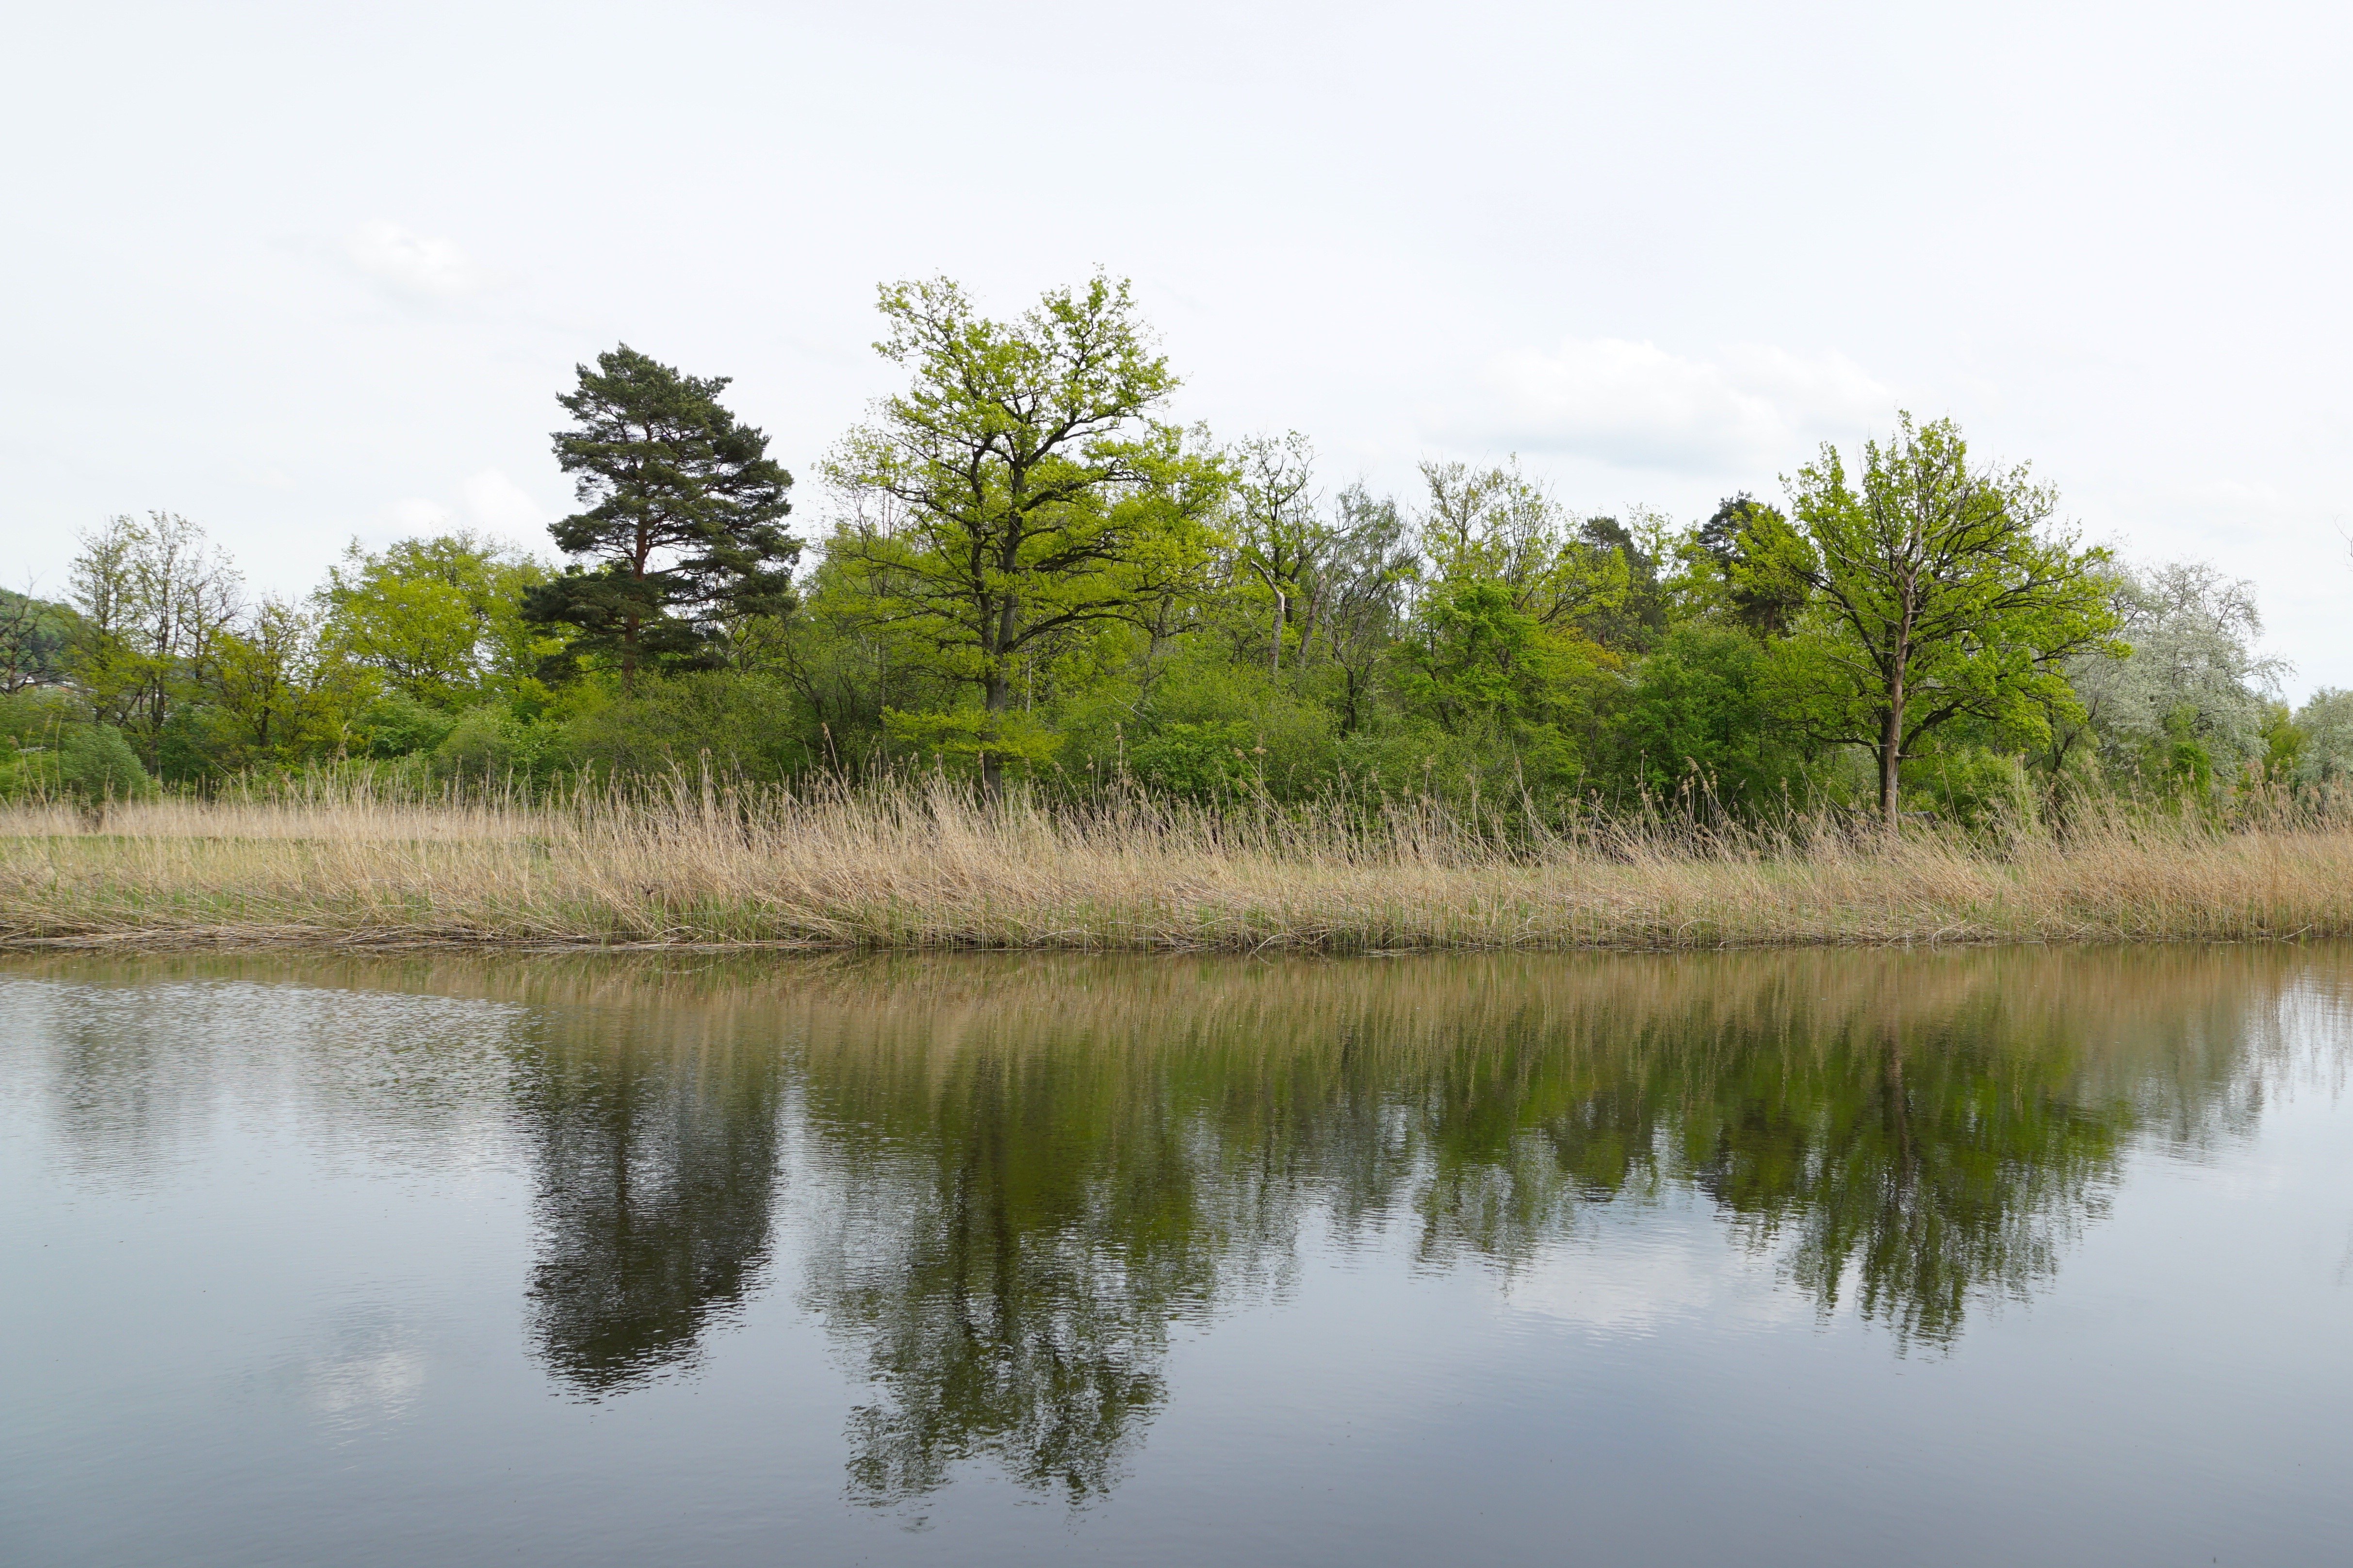
tree, water, nature, grass, marsh, swamp, plant, lake, river, reed, pond, reflection, reservoir, trees, wetland, bog, floodplain, habitat, ecosystem, mirroring, nature reserve, natural environment, atmospheric phenomenon, woody plant, bayou